Miranda Melville

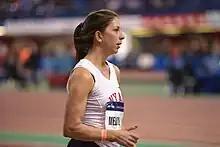

Miranda Melville (born March 20, 1989) is an American race walker. She competed in the women's 20 kilometers walk event at the 2015 World Championships in Athletics in Beijing, China. Melville represented the United States in the 2016 Olympic Games in the women's 20k Race Walk where she finished in 34th place.